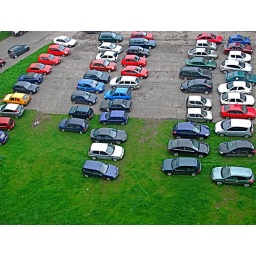
signs of over developed urbanity.. at the expense of green space of course..